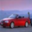
Label: automobile